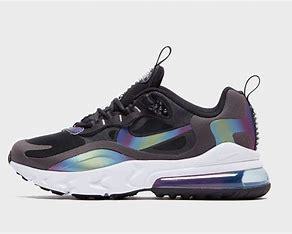
Brand: Nike
Model: Air Max 270 React